Kaunas Fortress

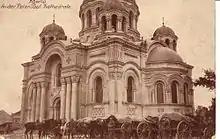
The Garrison Church was constructed for the fortress garrison

The first design was overseen by Generals Nikolay Obruchev, Konstantin Zverev, and Ivan Volberg. As originally planned, the fortress encompassed a huge site, consisting of seven forts and nine defensive batteries arranged in concentric loops. The plan included support buildings and infrastructures, such as barracks, new roads, and an ammunition depot. Construction began in 1882; about 4,000 workers were mustered for the project. The principal structures were concentrated in Freda, Panemunė, Aleksotas, and the new section of the city. The project significantly affected the daily life of Kaunas residents, and there were plans to detach the fortress into an independent administrative unit governed by a military board; its commandant wrote that "There is no city of Kaunas, there is only the Fortress of Kaunas."